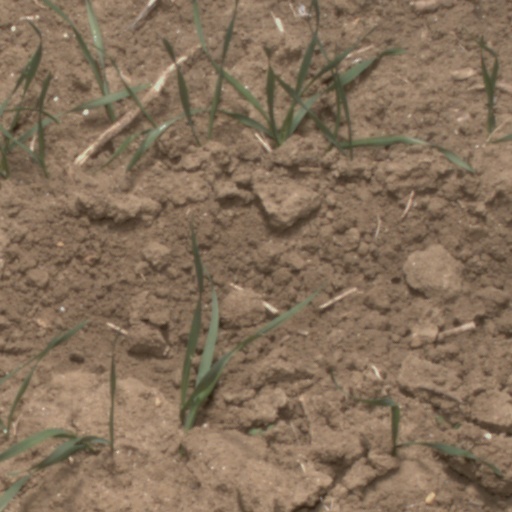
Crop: wheat